W12 engine

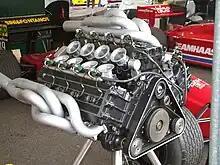
Life Racing Engines F35 Formula One engine

For the 1990 Formula One season, the Italian team Life Racing Engines built a three-bank W12 engine with a displacement of . The Life Racing Engine F35 used a central master connecting rod, with a slave rod locating onto each side of the master rod, rather than directly onto the crank pin. This meant that there was no offset between the cylinders, reducing the length of the crankpins. The engine was used in rounds 1 to 12 of the 1990 season, however it was unreliable and lacking in power, and the car failed to pre-qualify for any races. The W12 engine was replaced by a third-party V8 engine after round 12.